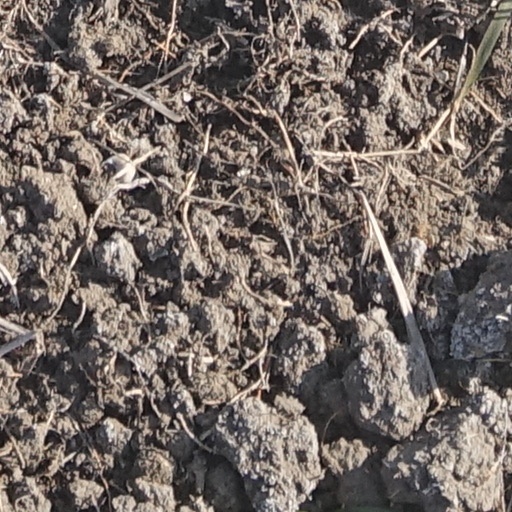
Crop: wheat